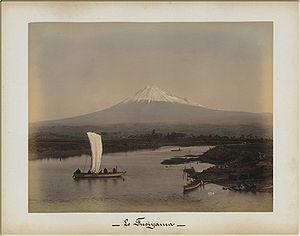
Kusakabe Kinbei est un photographe japonais. Il était généralement appelé par son prénom, Kinbei, parce que sa clientèle, en majorité des étrangers, le trouvait plus facile à prononcer que son nom.